William Andrew Chatto

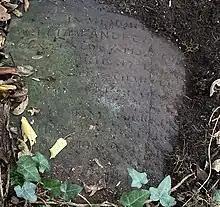
Grave of William Andrew Chatto in Highgate Cemetery (west side)

The only son of William Chatto, a merchant who died at Gibraltar in 1804, was born at Newcastle-on-Tyne on 17 April 1799. After education at a grammar school in the north, he went into business, and around 1830 acquired the firm of his cousin, a wholesale tea-dealer, in Eastcheap, London. In 1834 he gave up business to write. Also in this year, he acquired, probably from the Atkinson family, the Henry Atkinson manuscript, an important early source of violin music, dating from the 1690s, and written in or near Newcastle.